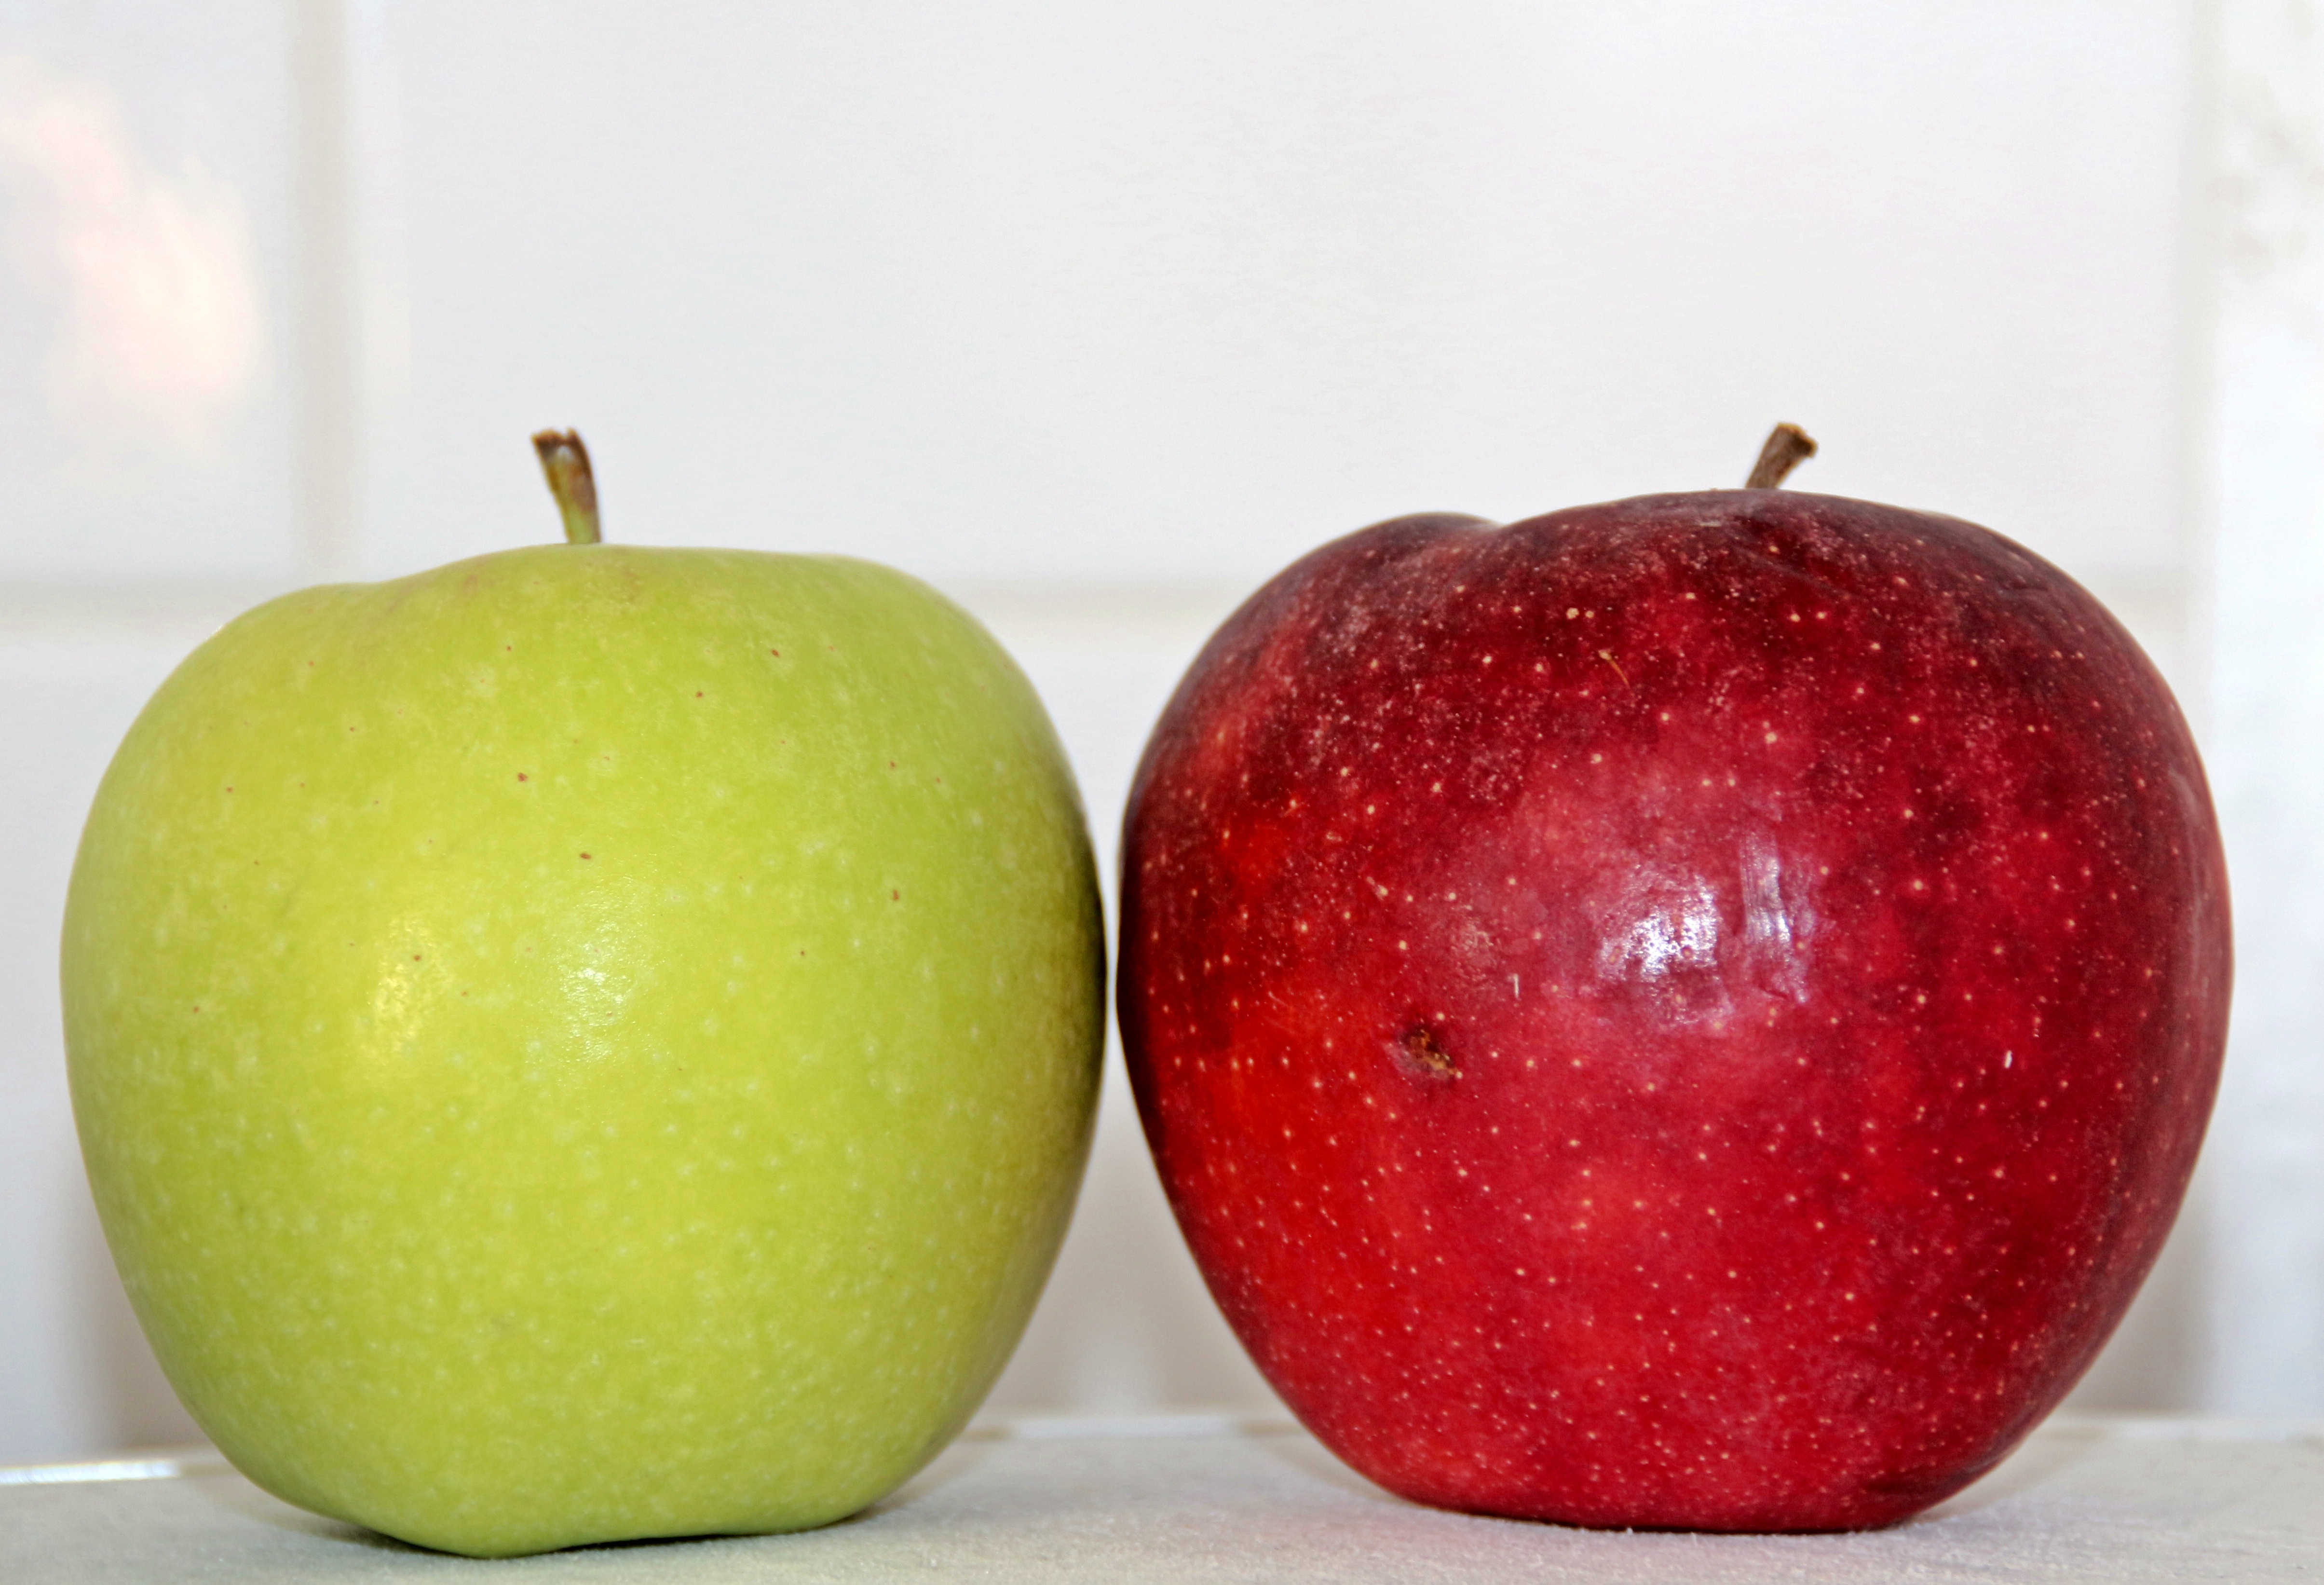
apple, plant, fruit, food, produce, healthy, eat, delicious, liqueur, vitamins, frisch, apple tree, green apple, flowering plant, rose family, granny smith, land plant, rose order, manzana verde